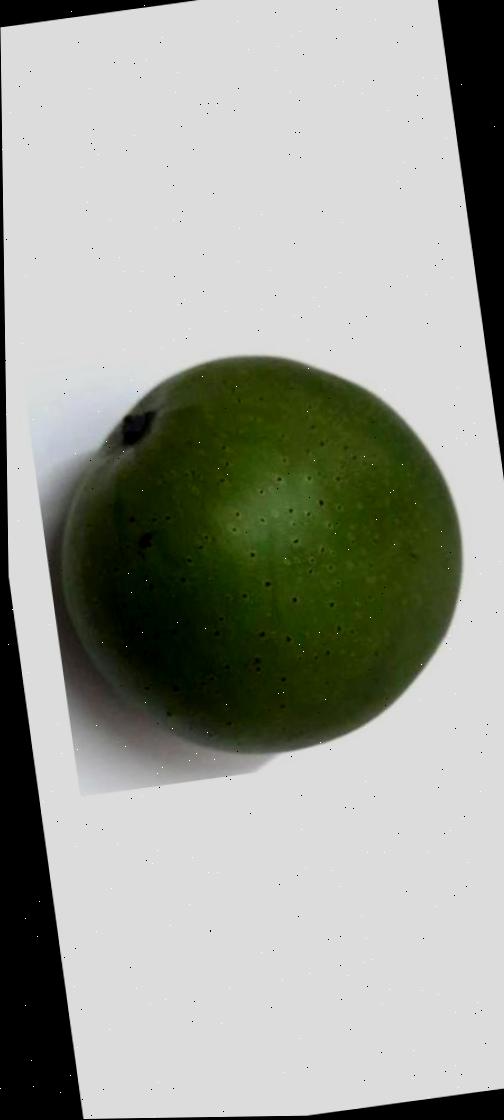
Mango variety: Ashshina Zhinuk